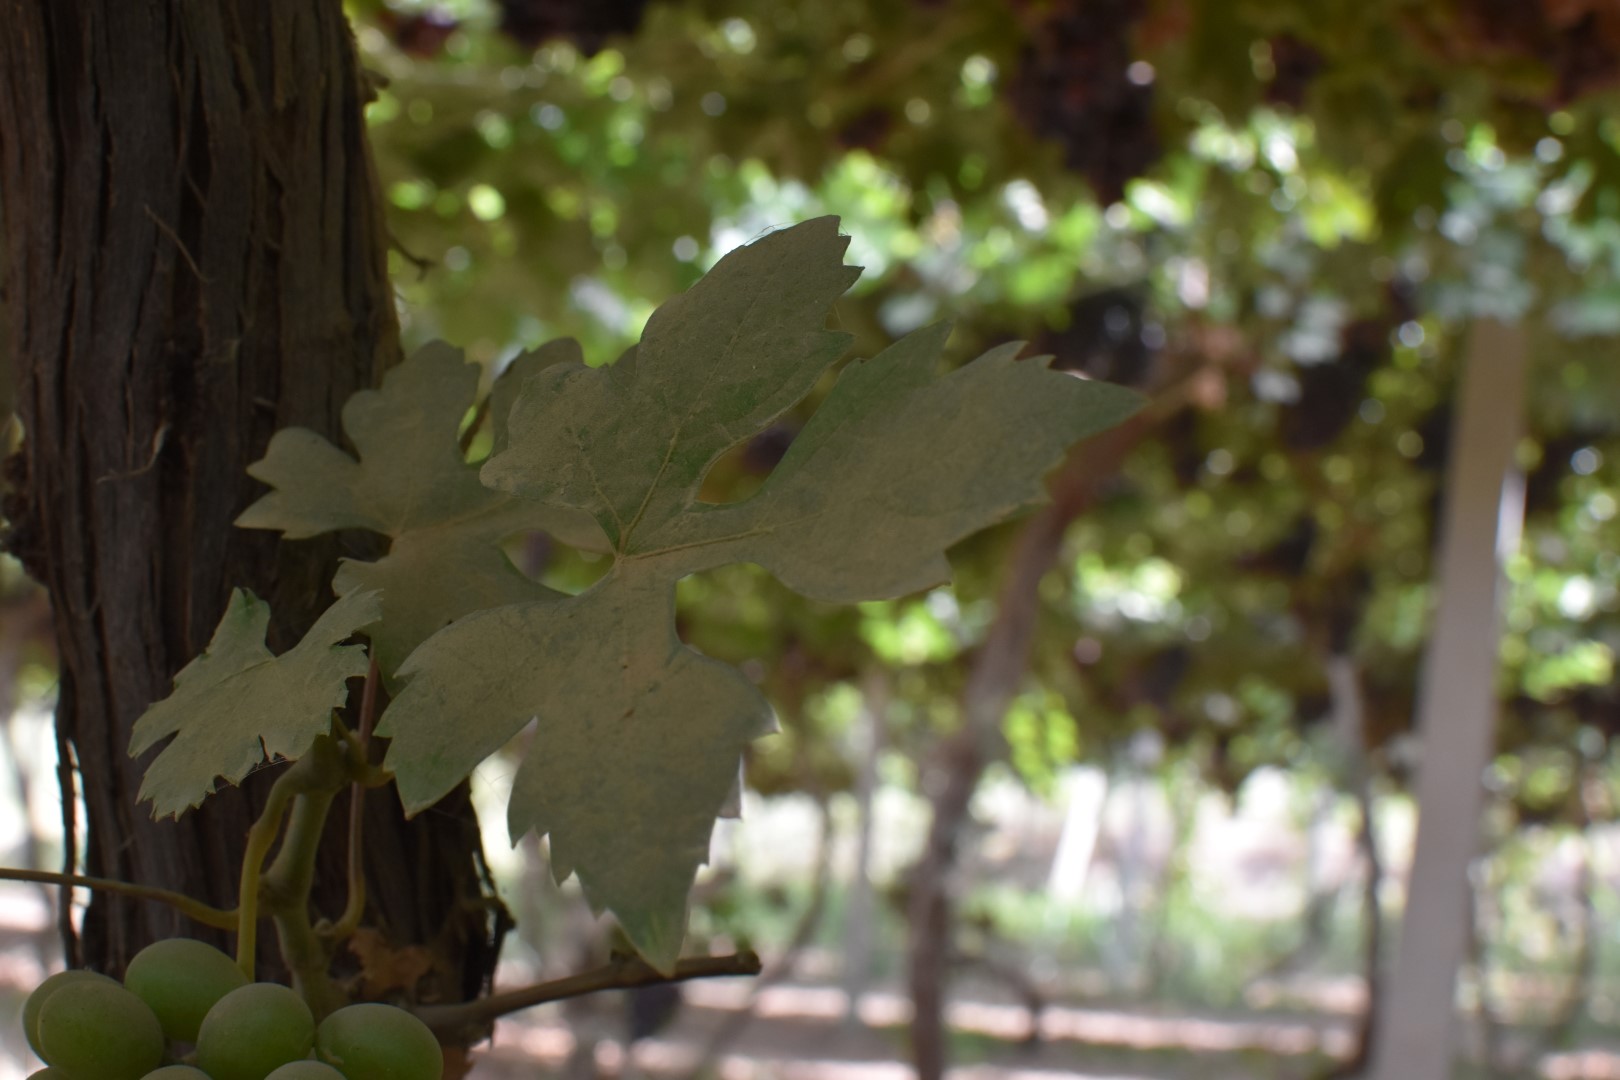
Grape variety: Riasi